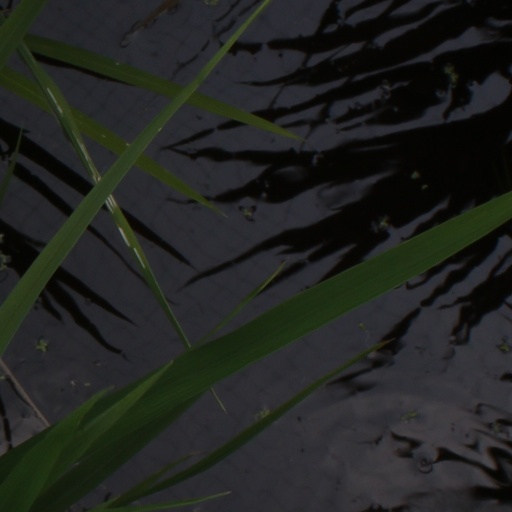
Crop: rice